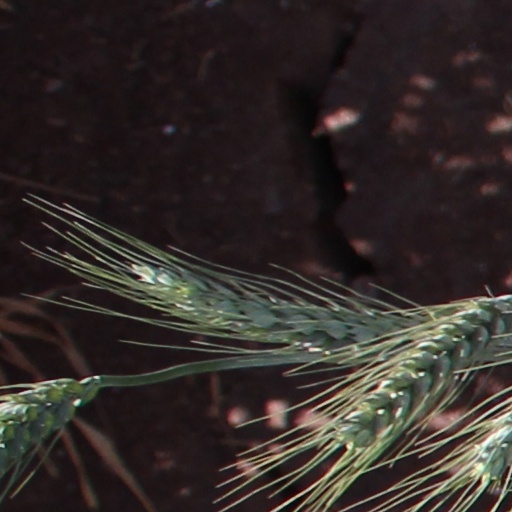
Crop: wheat